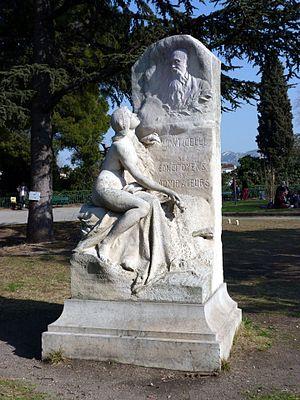
Palais Longchamp, Marseille
Adolphe Monticelli, né le 14 octobre 1824 à Marseille, et mort dans sa ville natale le 29 juin 1886, est un peintre français.